Jada (group)

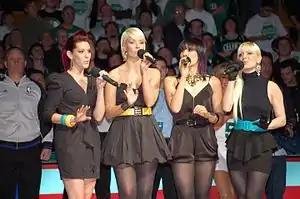
Jada singing the national anthem at a Boston Celtics game. From left to right: April Forrest, Elle Wine, Jacyn Tremblay and Lauren O'Keefe

Jada were an American pop and R&B female vocal group from Boston, Massachusetts. They are known for their mix of pop, soul, dance, and R&B styling, and their gospel-inspired harmonies. Jada was signed by Universal Motown Records president Sylvia Rhone in October 2006. Jada won "Outstanding Pop/R&B Music Act of the Year" at the 2008 Boston Music Awards. Jada is managed by Laura Poulin Management/ Bristol Entertainment. Through Universal Motown, Jada released their first major label single, "American Cowboy" (written and produced by Akon and RedOne) in the spring of 2009. This was followed by their second major label single, "Break Up Song" (written and produced by Wayne Wilkins, Andrew Frampton, and Savan Kotecha) in the fall of 2009. Jada's song "Model That" was featured on the November 17, 2009, episode of the MTV television show "The City". "American Cowboy" was featured on the Fox drama "House" on Monday, April 27, 2009. They released a song and music video for "This Party's on Fire" (written and produced by Rio, video directed by Vassili Shields) on October 4, 2011. Their most recent EP, named "Supersonique", was released on January 24, 2011, and included 5 songs with 2 remixes, including "Supersonique", "This Party's on Fire", "Mercy Killing", "Can't Let Go", and "Goodbye".